Sydney University Labor Club

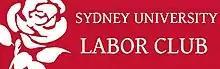
Sydney University Labor Club banner

The Sydney University Labor Club is the oldest political society in Australia. It is one of the most influential Australian university political societies. Many of the club's alumni have gone on to prominent political careers. The club is associated with the left of the Australian Labor Party.